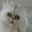
Label: cat